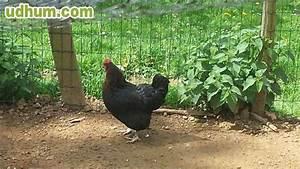
chicken